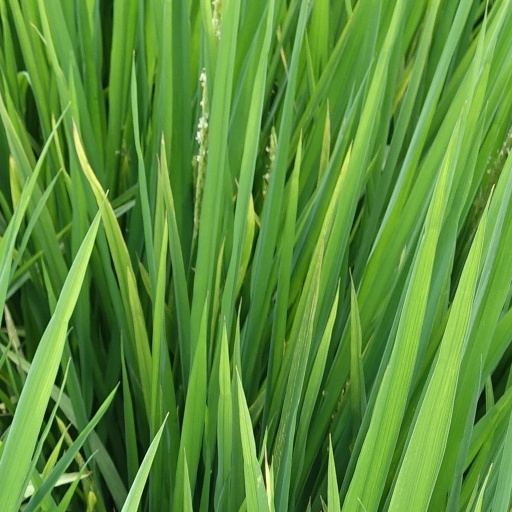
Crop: rice